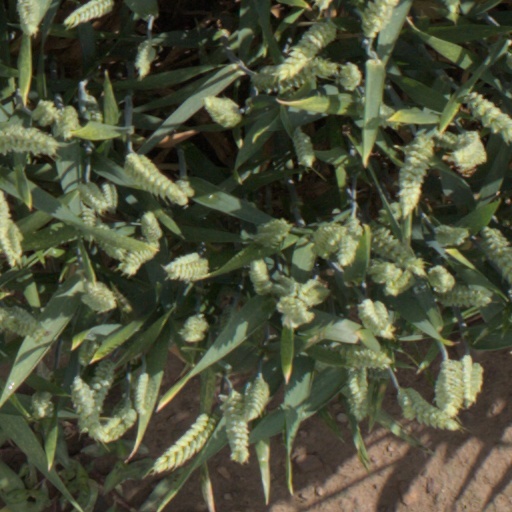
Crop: wheat